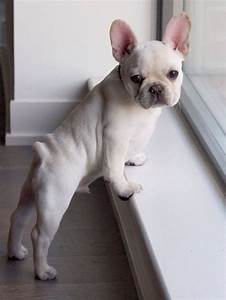
Label: dog